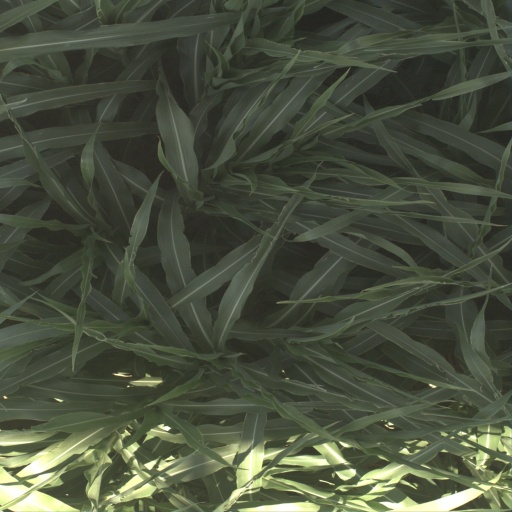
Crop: sorghum